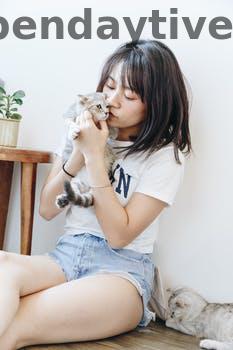
Label: Watermark